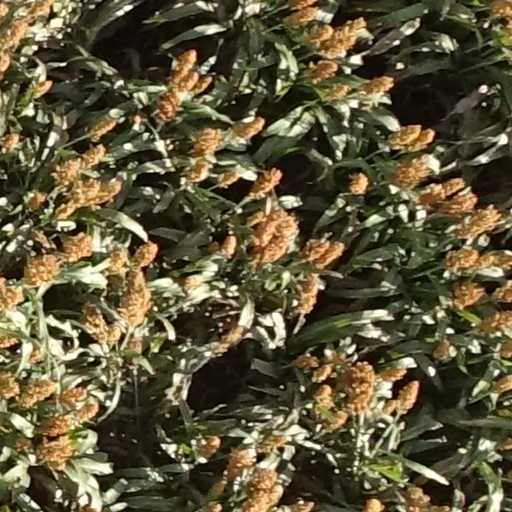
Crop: sorghum